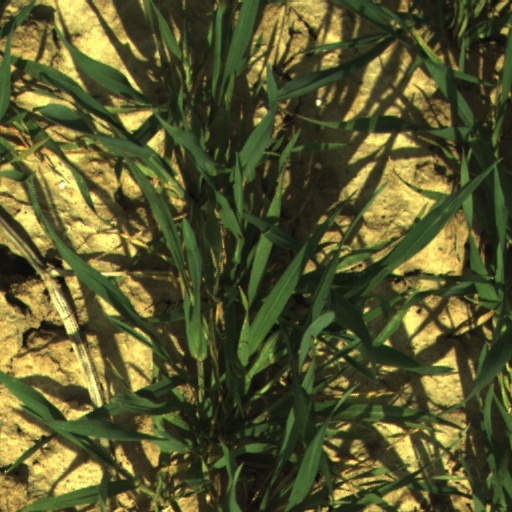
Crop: wheat